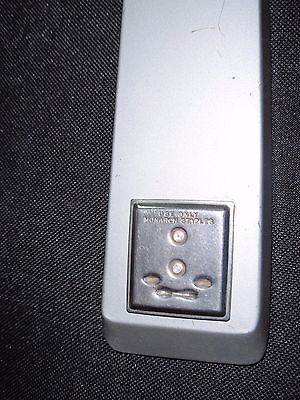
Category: stapler